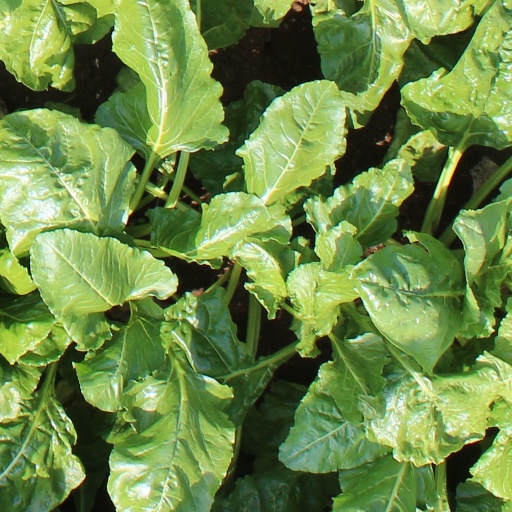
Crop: sugar beet